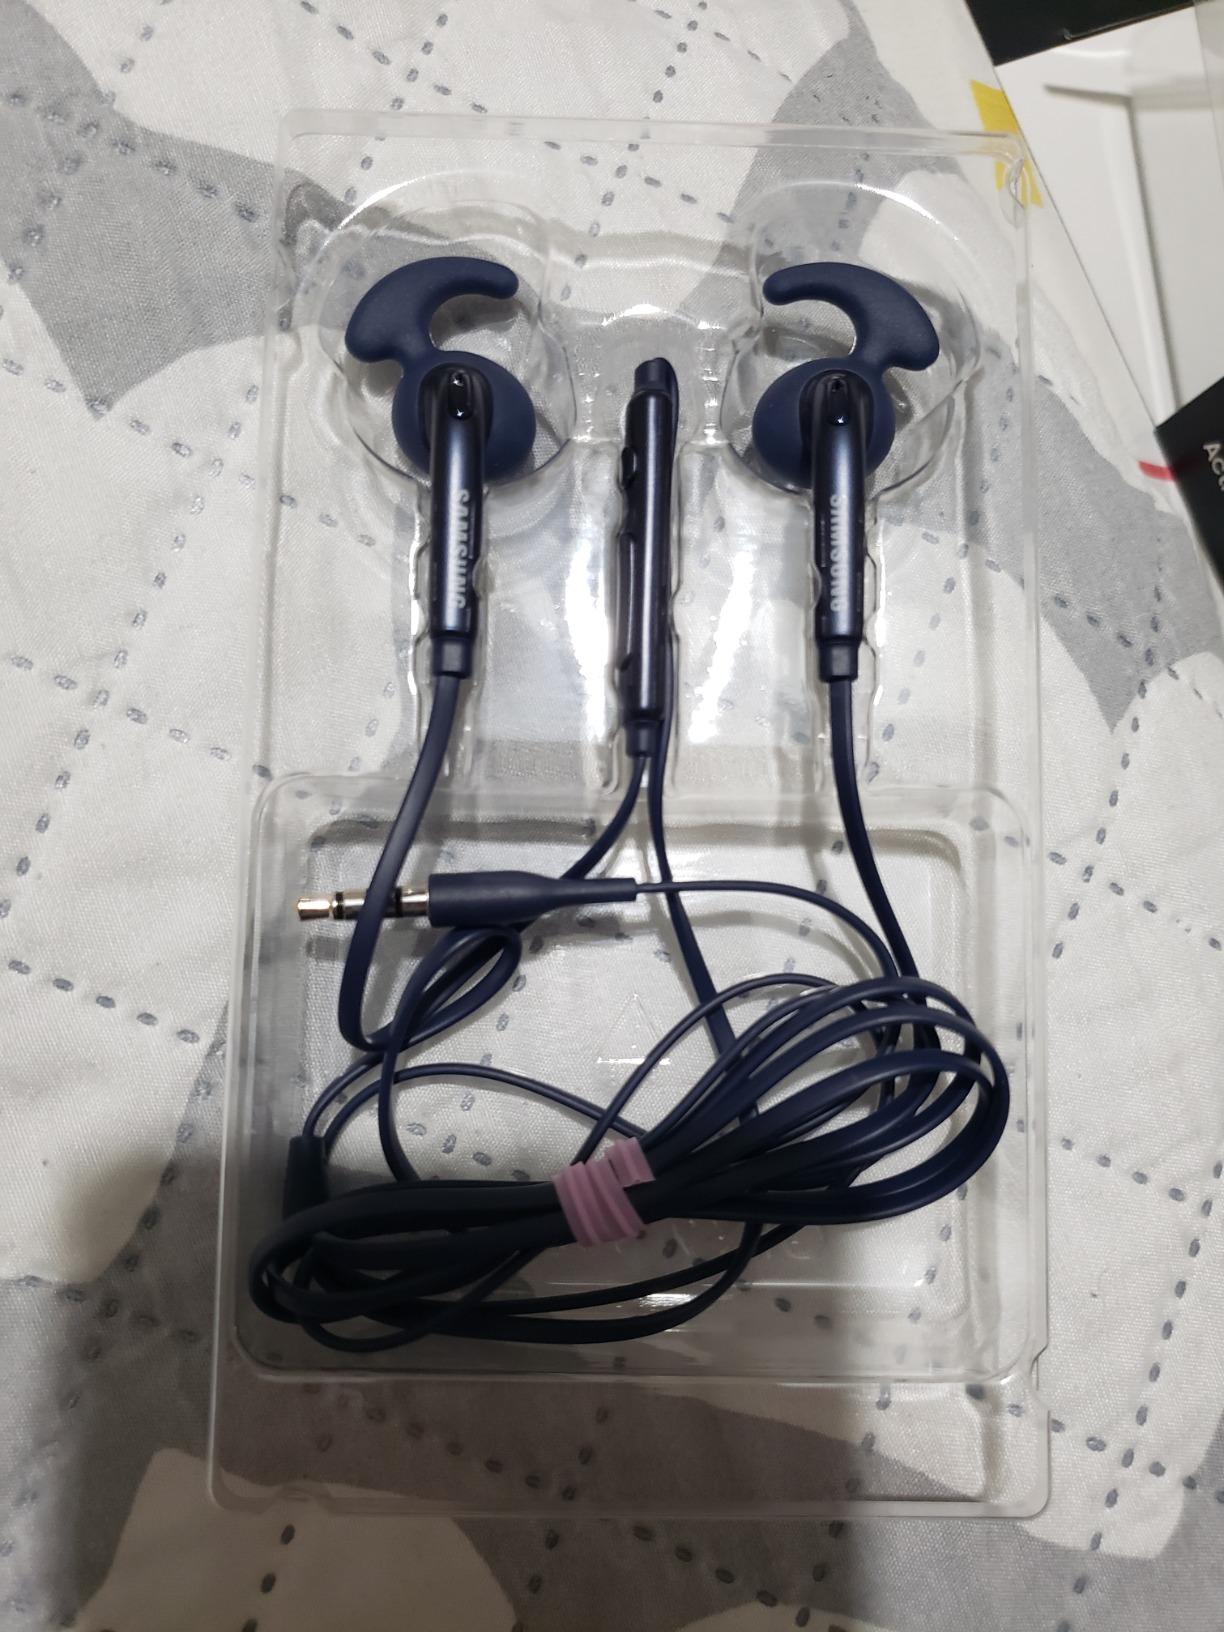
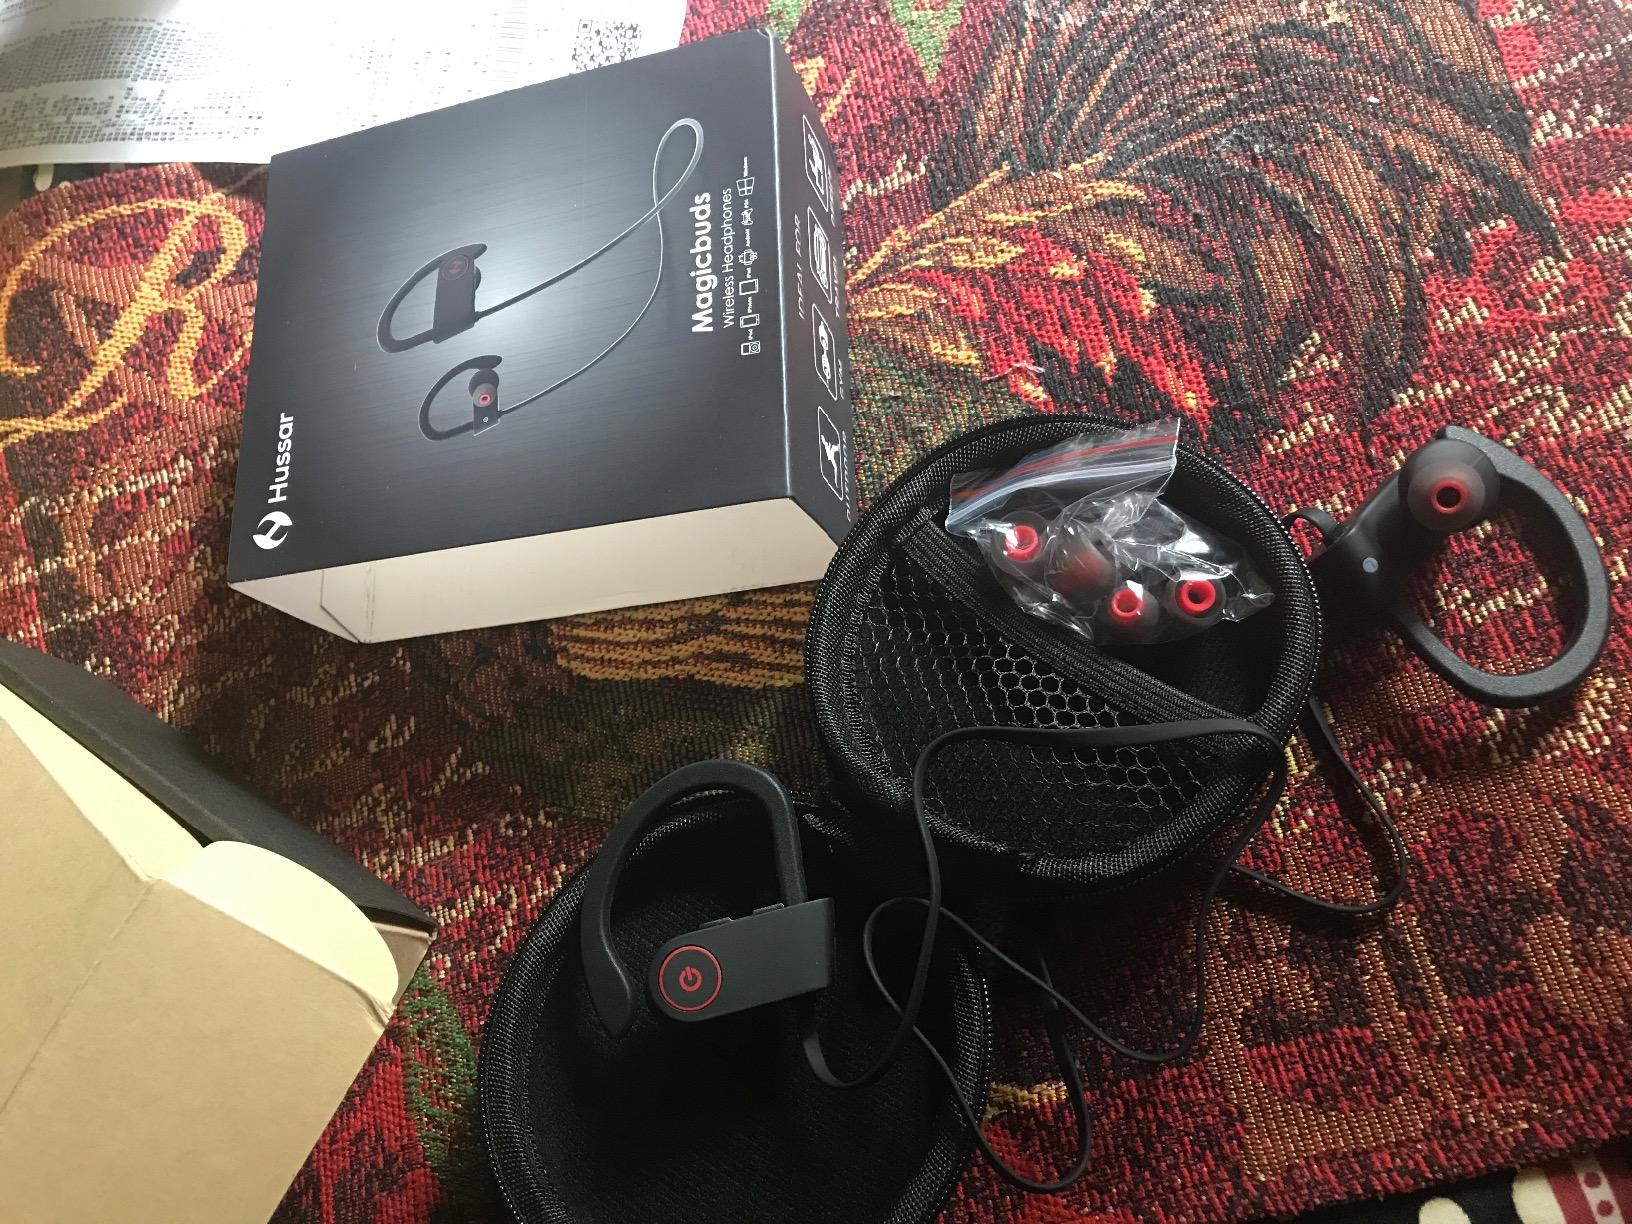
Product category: headphones
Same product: no